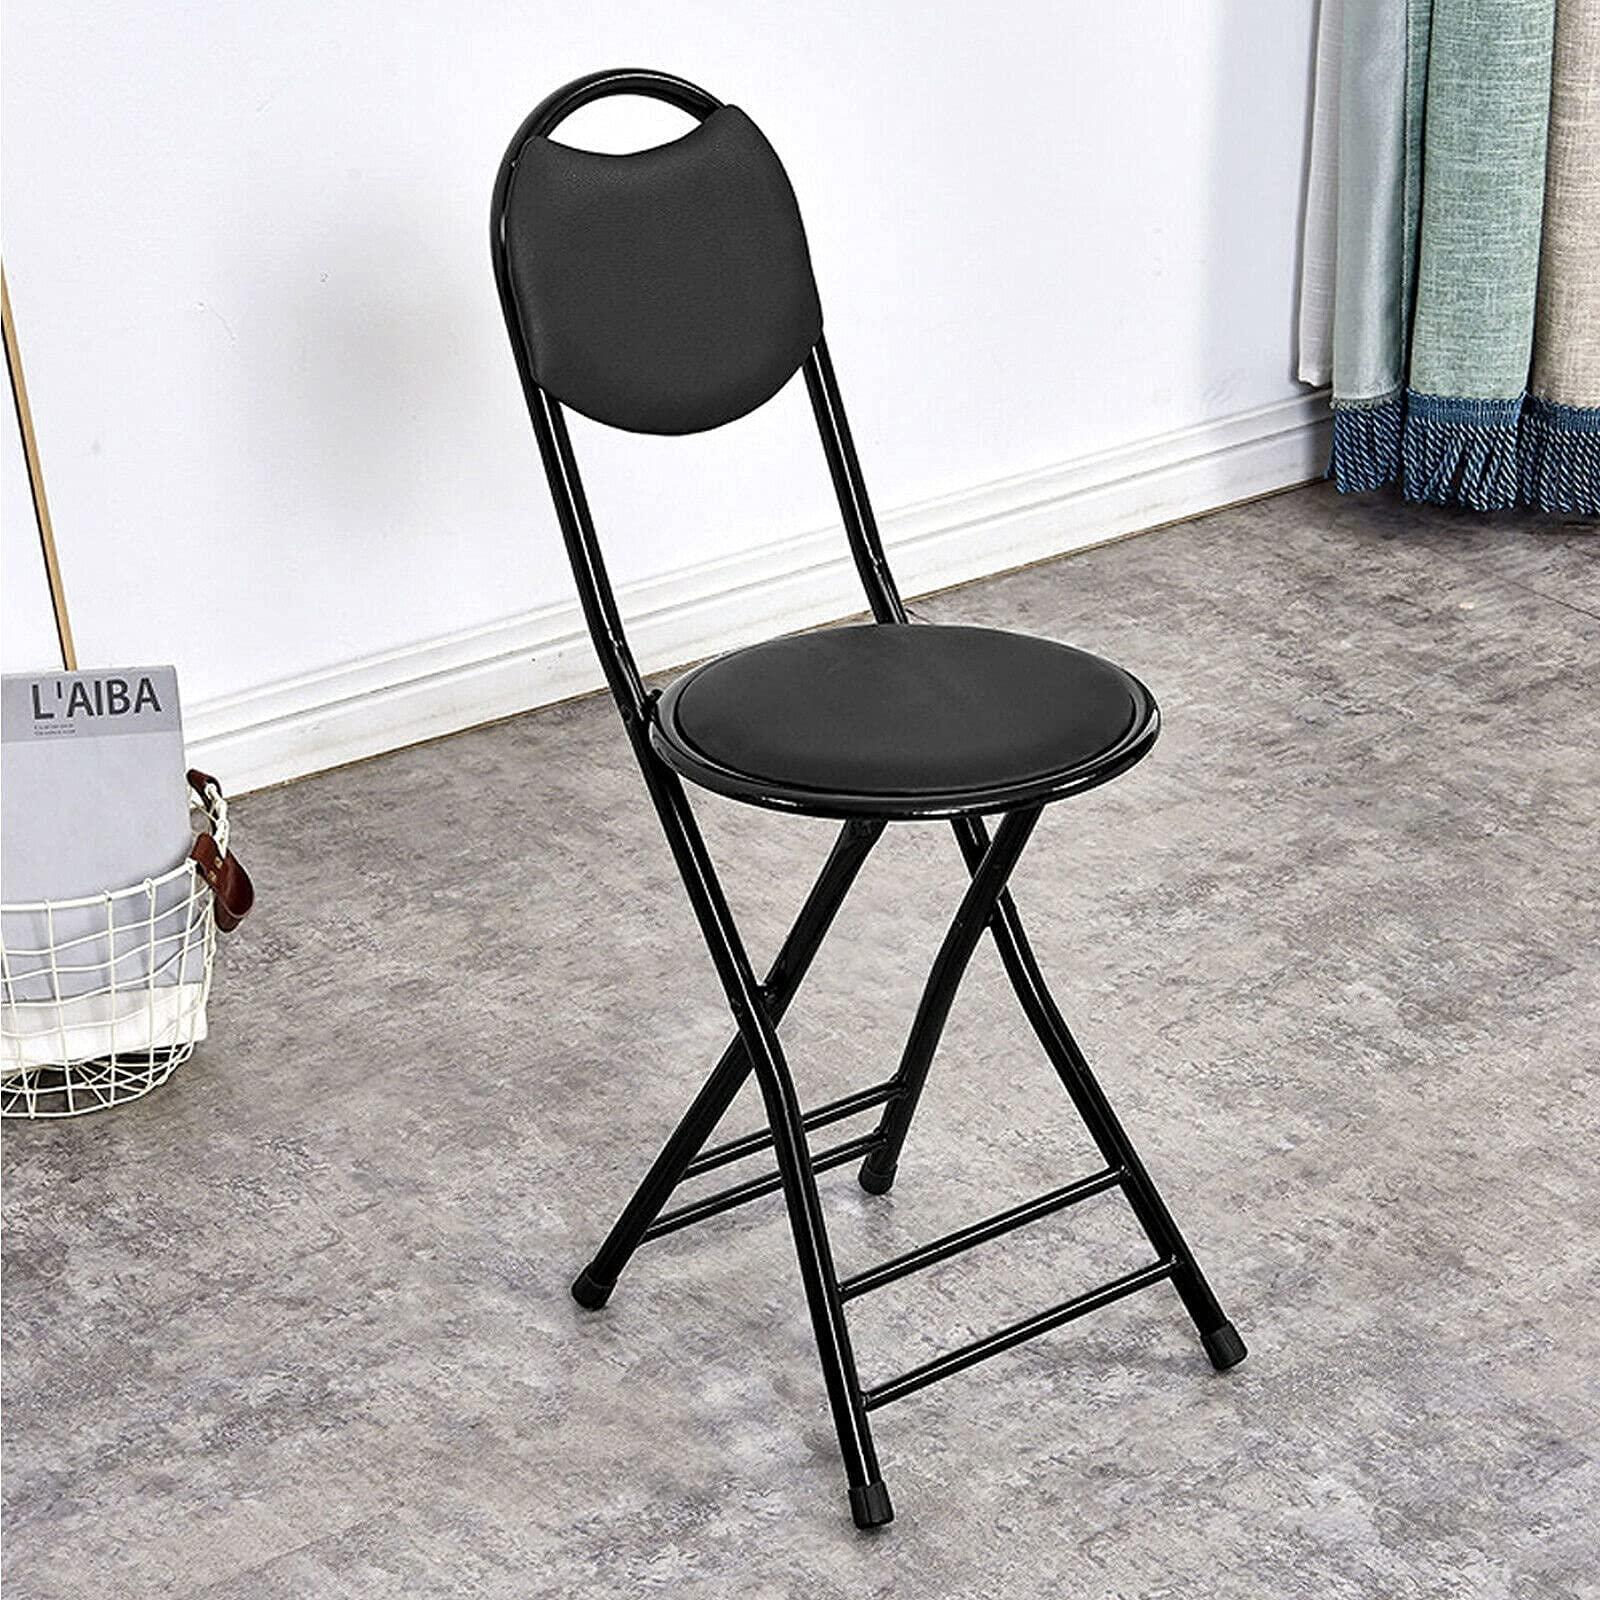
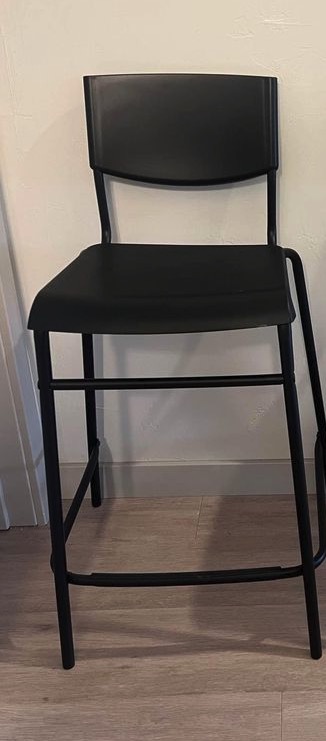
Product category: stool
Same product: no